The Woman's Club of Fort Worth

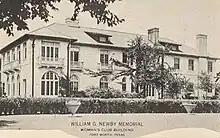
William G. Newby Memorial Building.

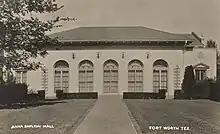
Anna Shelton Hall.

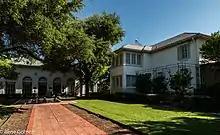
The Woman's Club in 2017.

The Woman's Club of Fort Worth is one of the city's oldest membership organizations, formed in 1923 by the members of several existing woman's clubs. The Woman's Club complex comprises eight historic buildings on Fort Worth's Near Southside and was listed on the National Register of Historic Places in 2017. As with many woman's clubs in the United States, the Woman's Club of Fort Worth has its roots in the Progressive Movement, with its original mission of "the cultural and civic advancement of Fort Worth; and the study of literature, history, science, painting, music, and other fine arts."